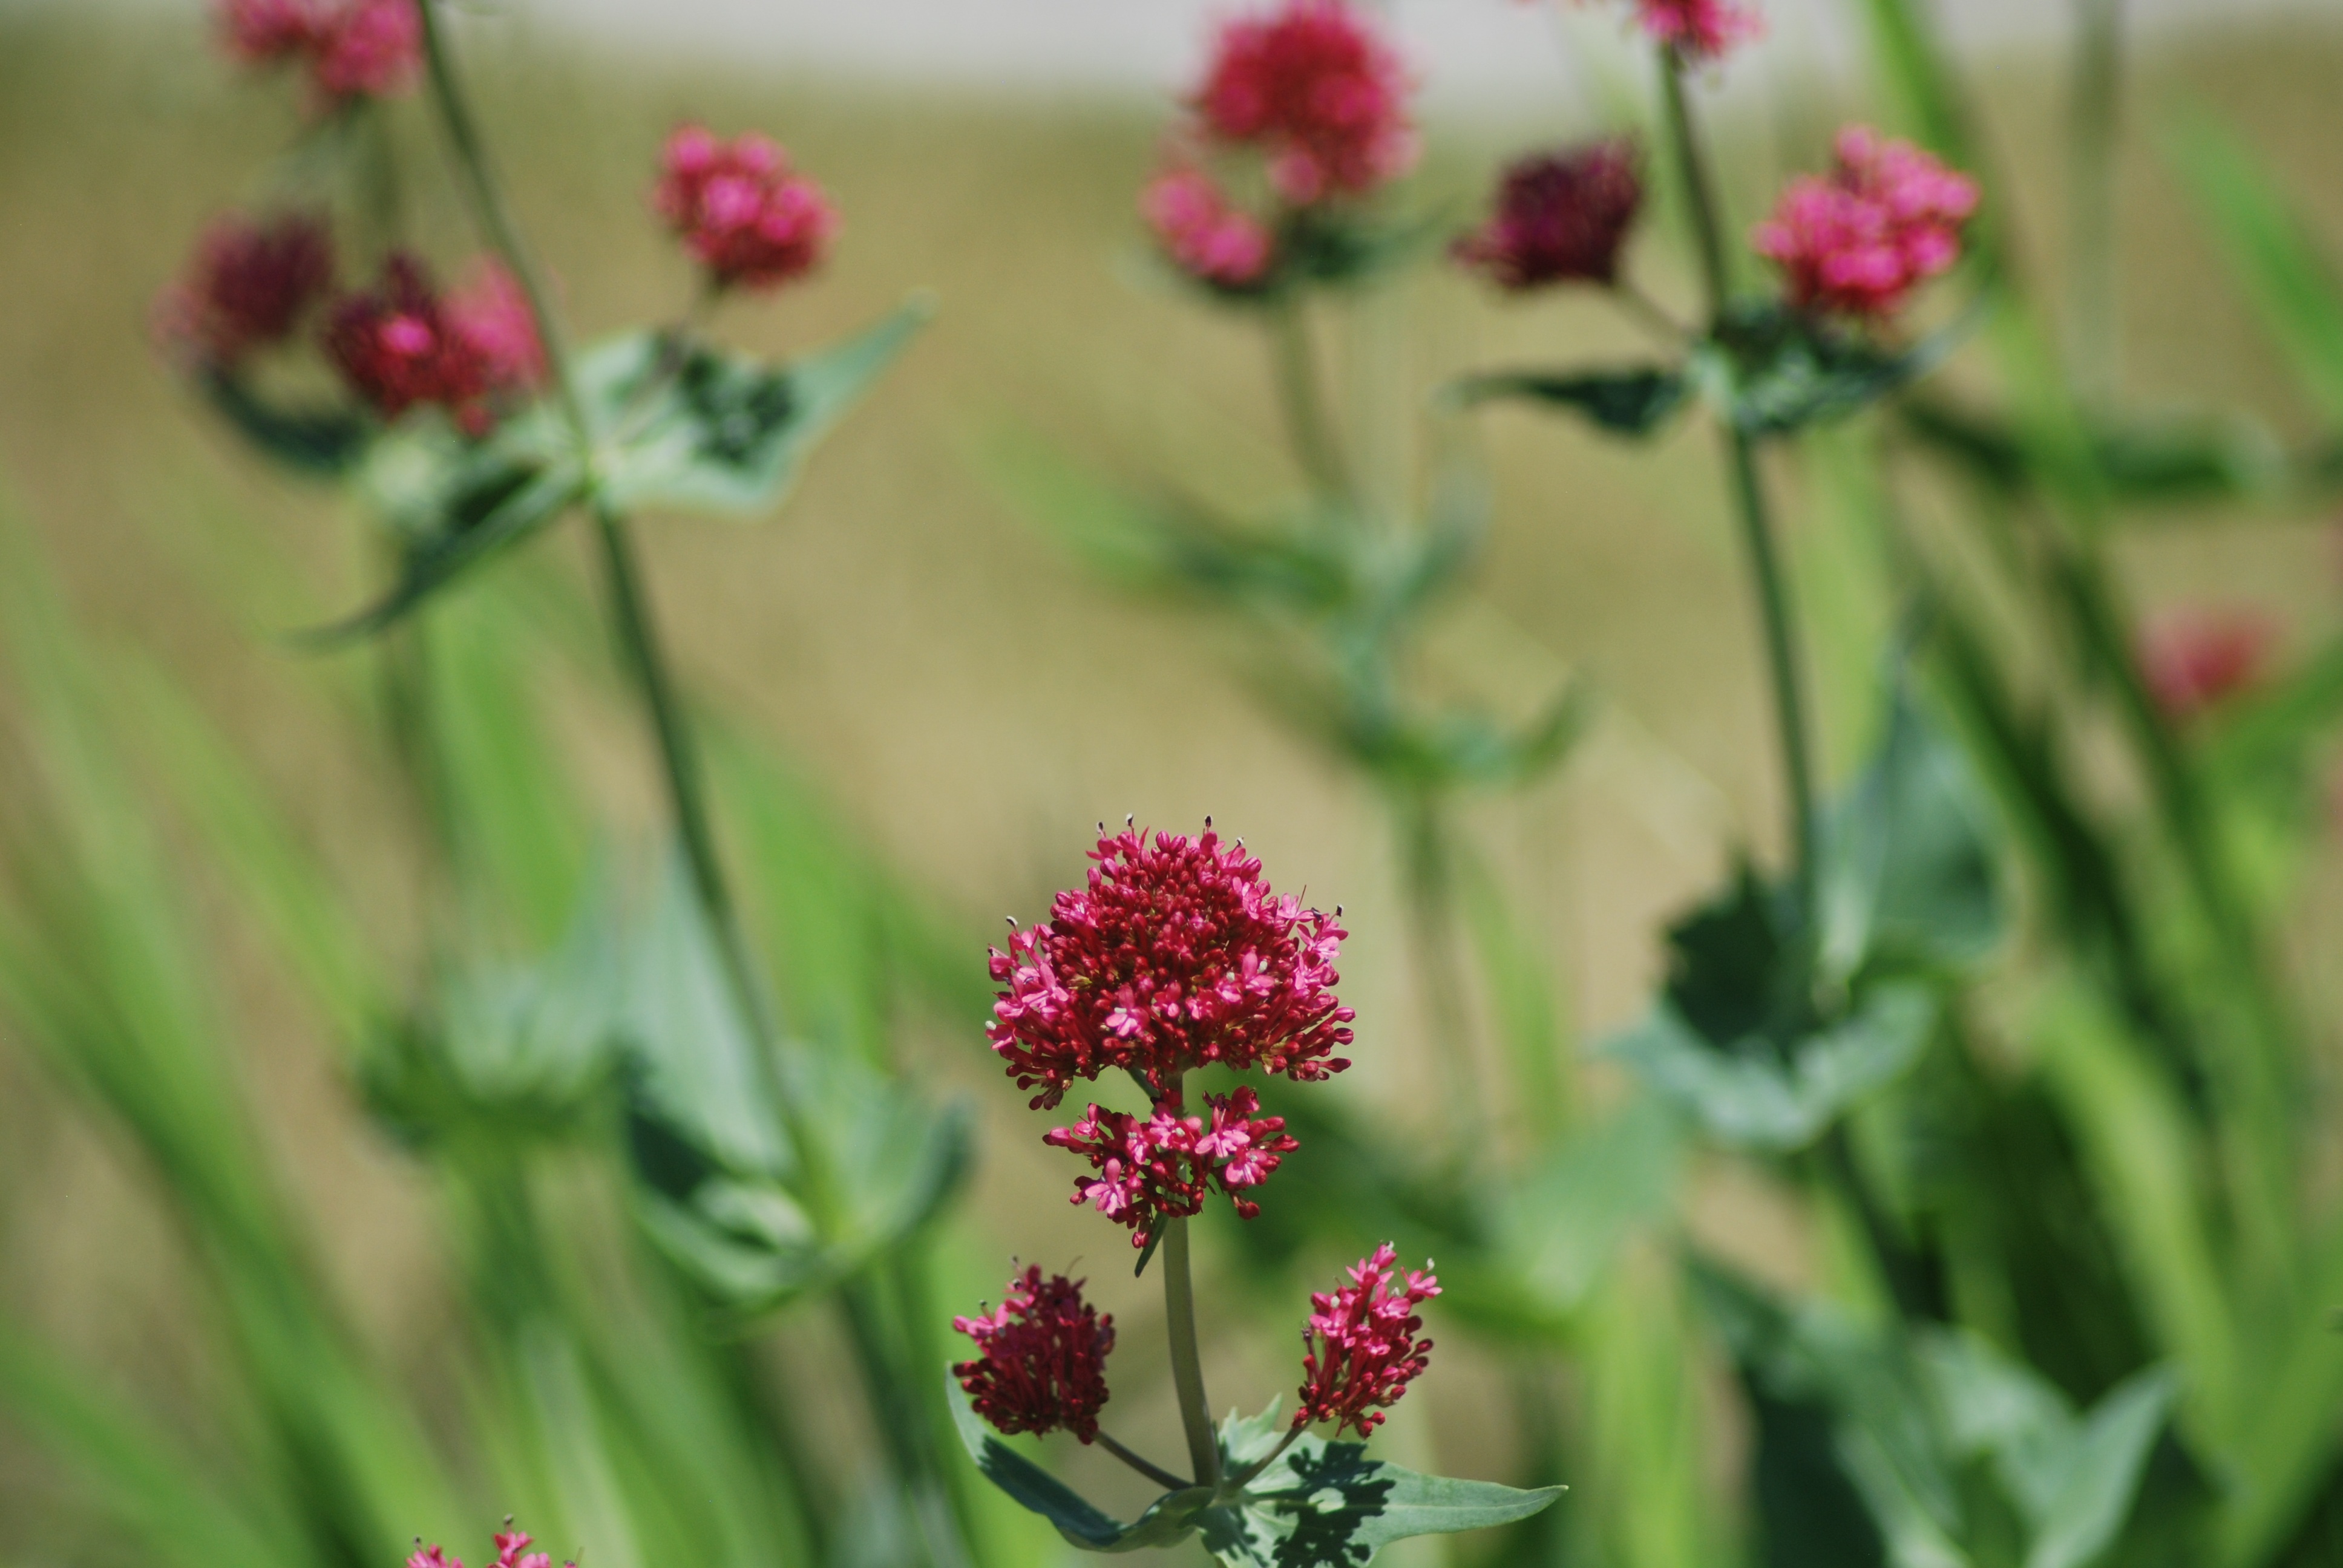
blossom, plant, meadow, flower, purple, bloom, herb, produce, botany, flora, wildflower, leaves, flowering plant, annual plant, green flower, land plant